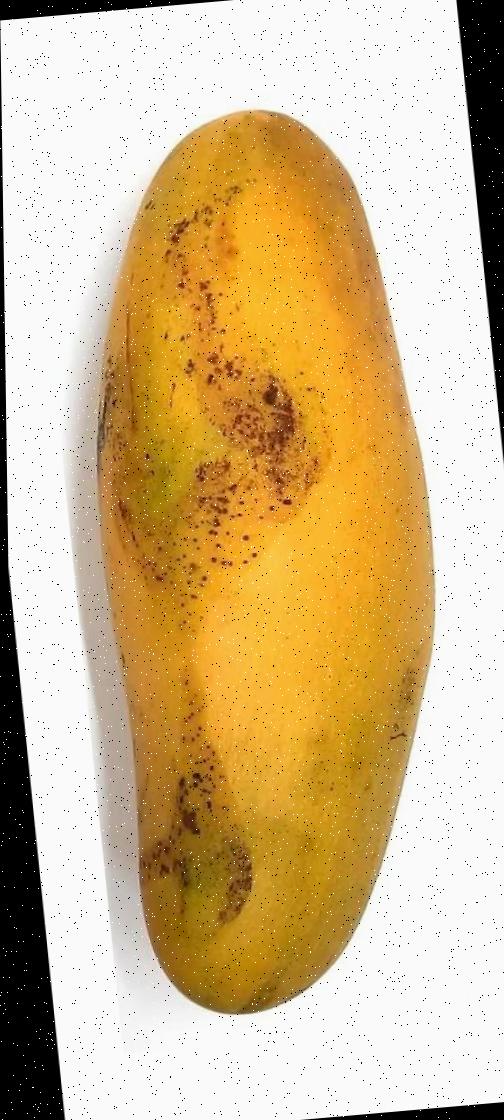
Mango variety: Banana Mango